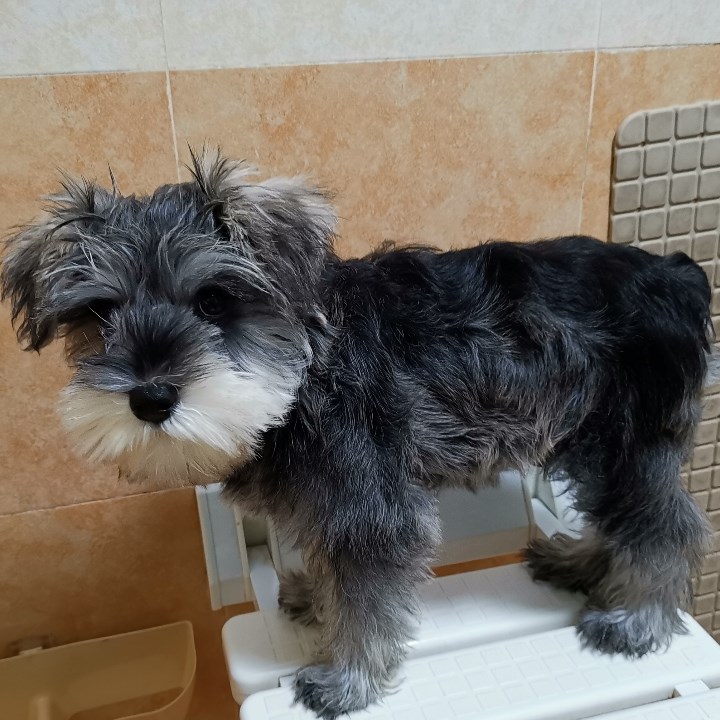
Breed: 2342-n000102-miniature_schnauzer